Canada at the 2014 Commonwealth Games

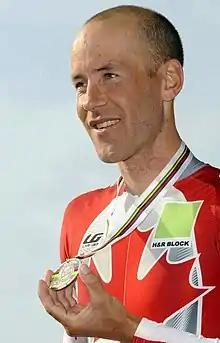
Svein Tuft represented Canada in the men's road race and time trial.

On June 6, 2014, Cycling Canada named its team of sixteen athletes. On June 26, 2014, Cycling Canada added a further two athletes (for a total of 18) after Commonwealth Games Canada notified the organization they would be able to do, provided they were medal contenders. The athletes added are former World Championship medalist Svein Tuft and Will Routley. Canada's cycling team won a total of three medals: two in mountain biking and one in track cycling. The road cycling team won no medals.